Morecambe Promenade railway station

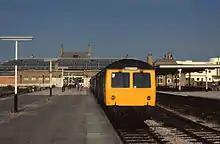
The station in 1984

By 1963 though, Euston Road closed completely and all services had been permanently diverted to Promenade station and the future was looking increasingly uncertain following the publication of the Beeching Report. The report's author, Richard Beeching - the chairman of the British Transport Commission - treated branch lines as irrelevant to the overall operation of intercity rail networks, believing that car owners would drive to and park at mainline stations before taking the train. One of the recommendations of his report was that service provision to Morecambe needed to be "modified", with one of the two routes eastwards closed and the remaining traffic concentrated on the other. Initially this was expected to be the ex-Midland line, but in the spring of 1964, it was announced that the former LNWR branch would be the one to be kept, even though the ex-Midland route was electrified and more heavily used. As part of these plans, Promenade would be retained (at least in the short term) along with the branch to Heysham, but the former main line to Green Ayre and on to Wennington would be abandoned. The Leeds trains were to be re-routed via Carnforth and Hest Bank, and the existing DMU local service to Lancaster via Bare Lane would see an increase in frequency to compensate. The following year BR proposed to build a new south-to-east curve at Torrisholme that would allow direct running from Bare Lane towards Heysham without the need for reversal at Promenade, which would have been closed, and Euston Road would have re-opened as the terminus for the branch services from Lancaster and Leeds. However, local opposition to the new curve (which required the demolition of property along its route) saw the scheme dropped and the original plans proceeded with.